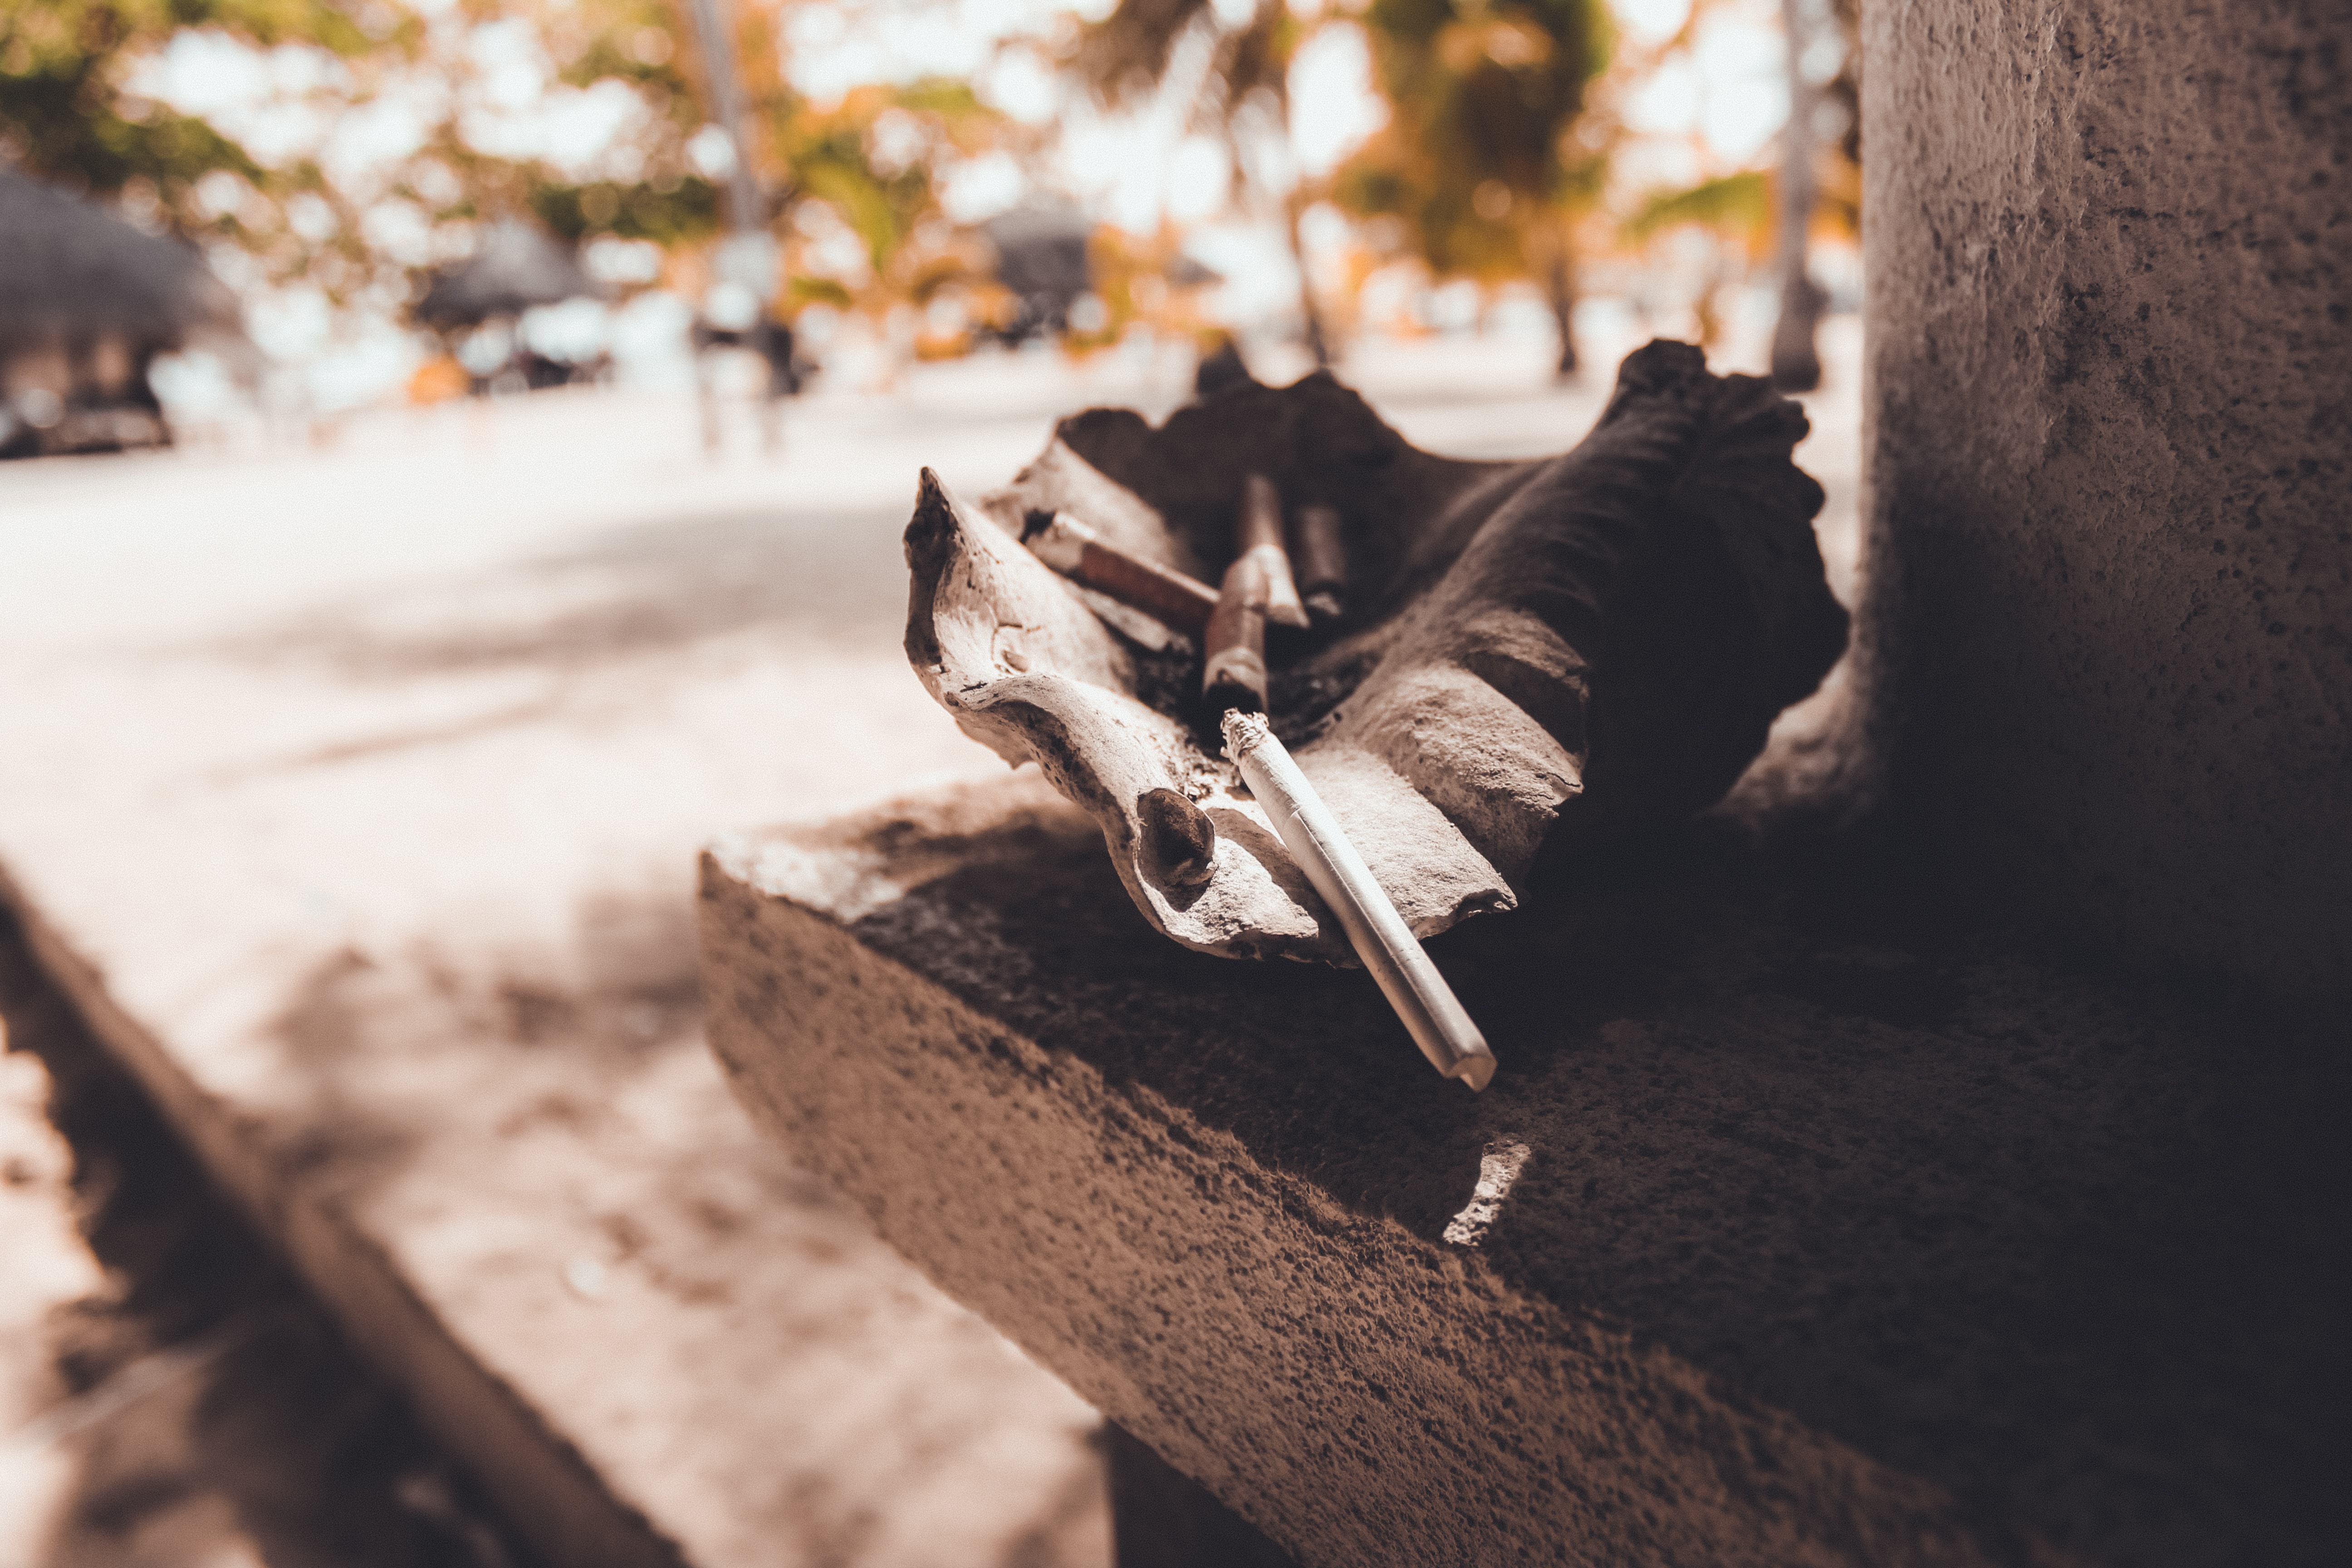
tree, leaf, sky, footwear, wood, woody plant, sunlight, photography, shoe, plant, shadow, autumn, branch, Tints and shades